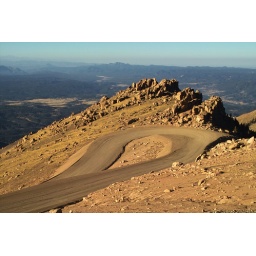
road bend, on my way up to the Pike's Peak, well above the tree line, Colorado Springs, CO